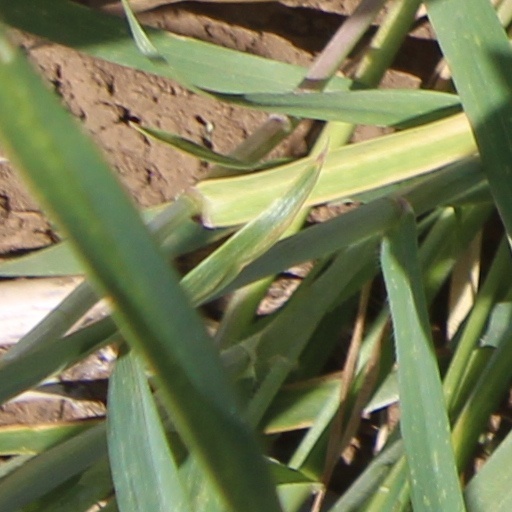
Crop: wheat